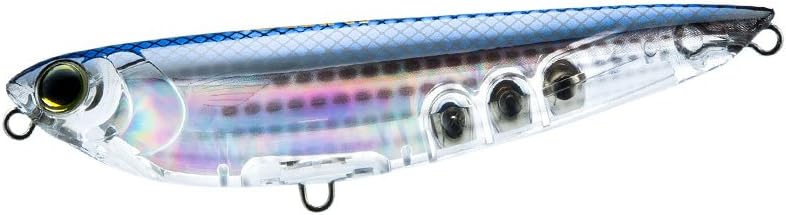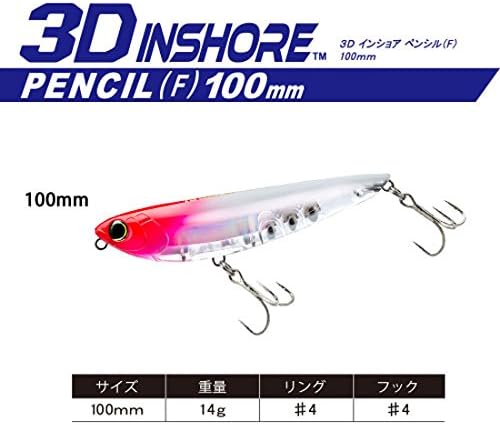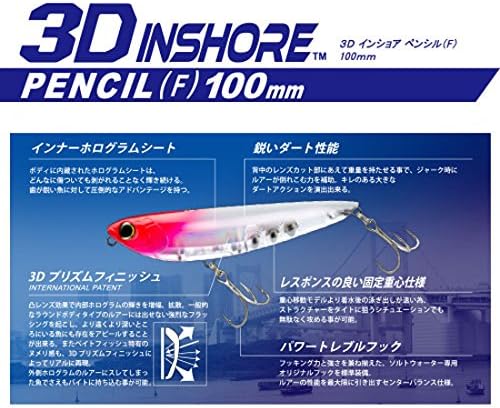
Yo-Zuri Yo Zuri 3 D Inshore Pencil ' 4 Floating Lure
Category: Sports & Outdoors
The all new 3D inshore pencil is a "walk-the-dog" style topwater pencil bait which is specifically designed for inshore saltwater fisheries. With it's one knock cadence rattle, this unique pencil triggers exciting topwater strikes. The internal 3D prism finish and saltwater grade hardware will ensure a long life even after many encounters with toothy predators.
Features: All new "walk-the-dog" style topwater pencil | One knock cadence rattle | Saltwater grade hooks and split rings